Culture of Lithuania

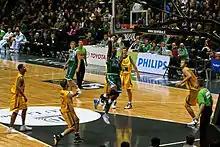
Lithuanian basketball clubs Žalgiris and Šiauliai playing a match

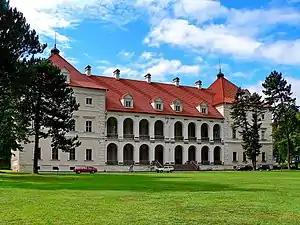
Biržai Castle

Lithuania has a long history of folk, popular and classical musical development. Lithuanian folk music is based primarily around polyphonic music played on flutes, zithers (kanklės) and other instruments.